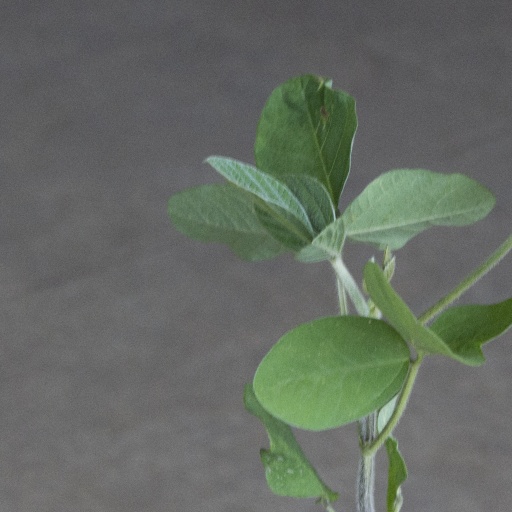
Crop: soybean